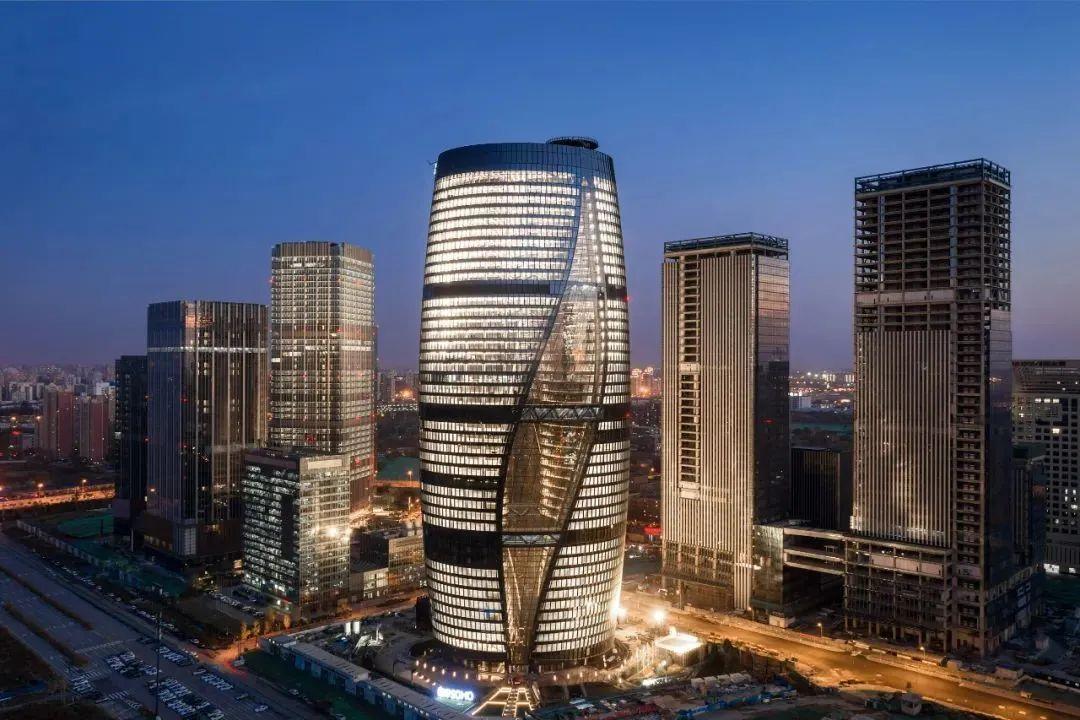
地标名称：丽泽SOHO
所在城市：北京市·丰台区